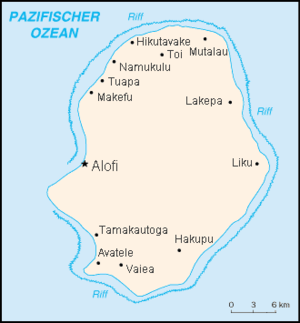
Byer på Niue
Niues landsbyer
Dette er en liste over byer på Niue i det sydvestlige Stillehav. Niue er opdelt i 14 landsbyer. Hovedstaden, Alofi, består af Alofi nord og Alofi syd. Hver landsby har et landsbysråd, der vælger sin egen formand. Landsbyerne er på samme tid valgkredse. Hver landsby sender en repræsentant til Niues parlamentet.